1813 crossing of the Blue Mountains

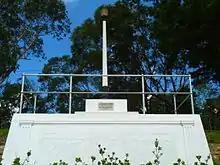
Memorial at Lawson, New South Wales

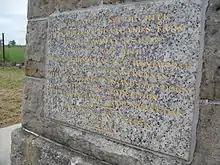
Blaxland, Wentworth and Lawson memorial, Luddenham Road

It has been claimed that Blaxland, Wentworth and Lawson may have carved their initials into the tree now referred to as the Explorers tree, located about 5 kilometres west of Katoomba. This claim is not universally supported and the tree is not specifically mentioned in the journals kept by the explorers, although they did mark trees to record their route.